Maria Makino

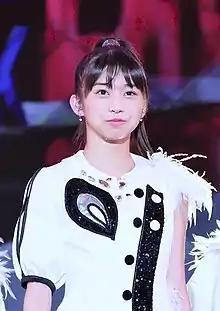

(born February 2, 2001) is a Japanese pop singer, dancer and model. She is a 12th generation member and Sub-Leader of Japanese girl group Morning Musume.